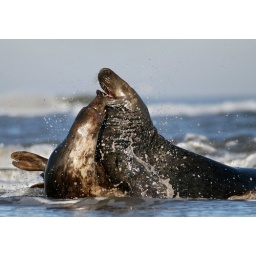
A cow and bull fight in the shallow water at Donna Nook, Lincolnshire.